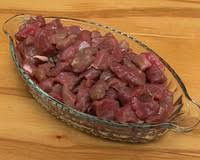
Yemek: et_sote